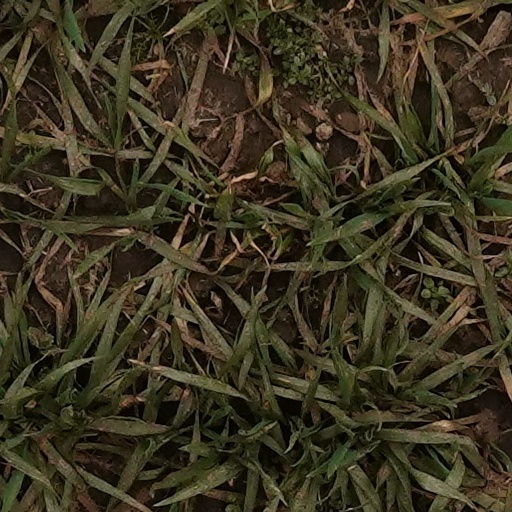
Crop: wheat